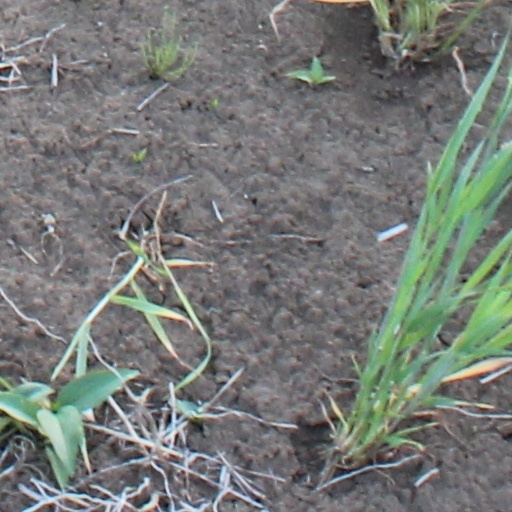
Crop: wheat